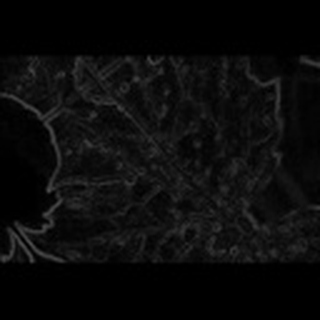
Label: cotton_aphids